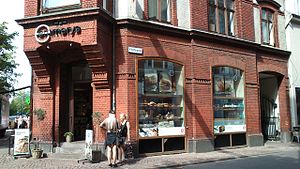
Klostergade / Galleri
Emmerys på hjørnet af Guldsmedgade og Klostergade i Aarhus. Emmerys er en dansk kæde af bagerier og caféer. Dette var den første og oprindelige butik der åbnede i 1918.Bygningen hedder Volmerhus og har huset bageri siden opførelsen i 1897.
Klostergade er en gade Aarhus, der løber fra øst ved Grønnegade til Studsgade, hvor den undervejs gennemskærer en række andre gader.